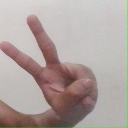
अक्षर: ऐ